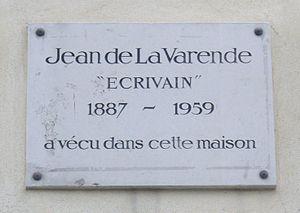
Plaque commémorative, 165 rue du Faubourg-Saint-Honoré, Paris 8e. «
Les éditions Maugard sont une maison d'édition implantée à Rouen, active des années 1930 aux années 1970. Son existence date de 1911. La raison sociale actuelle de cette maison porte la dénomination : Les Affiches de Normandie.